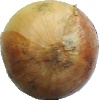
Label: Onion White 1